Thomas Foley (auditor of the imprests)

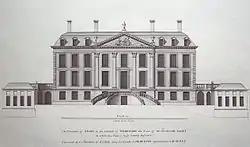
Stoke Edith

Foley was Member of parliament for Weobley from 1691 to 1698 and from 1699 to 1700. He was then MP for Hereford from 1701 to 1722. He was subsequently MP for Stafford from 1722 to 1727 and again from 1734 until his death. Throughout this period, he was the leading ironmaster in the Forest of Dean. Initially this business was managed by John Wheeler and then by William Rea, until Rea was sacked in 1725. From that time the number of ironworks operated by his business, latterly without outside partners gradually declined.